Béla Guttmann

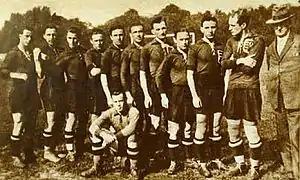
1924 national team: Károly Fogl, Zoltán Opata, Ferenc Hirzer, Rudolf Jeny, József Eisenhoffer, Béla Guttmann, Gyula Mándi, Gábor Obitz, József Braun, György Orth, János Biri, and Gyula Kiss

Between 1921 and 1924, Guttmann played six times for the Hungary national football team, scoring on his debut on 5 June 1921 in a 3–0 win against Germany. Later in the same month, he also played against a Southern Germany XI. His remaining four appearances all came in May 1924 in games against Switzerland, Saarland, Poland, and Egypt. The latter two were at the 1924 Olympic Games in Paris. During the preparations for the competition Guttmann objected to the fact that there were more officials than players in the Hungary squad. He also complained that the hotel was more suitable for socialising than match preparation, and to demonstrate his disapproval he hung dead rats on the doors of the travelling officials.